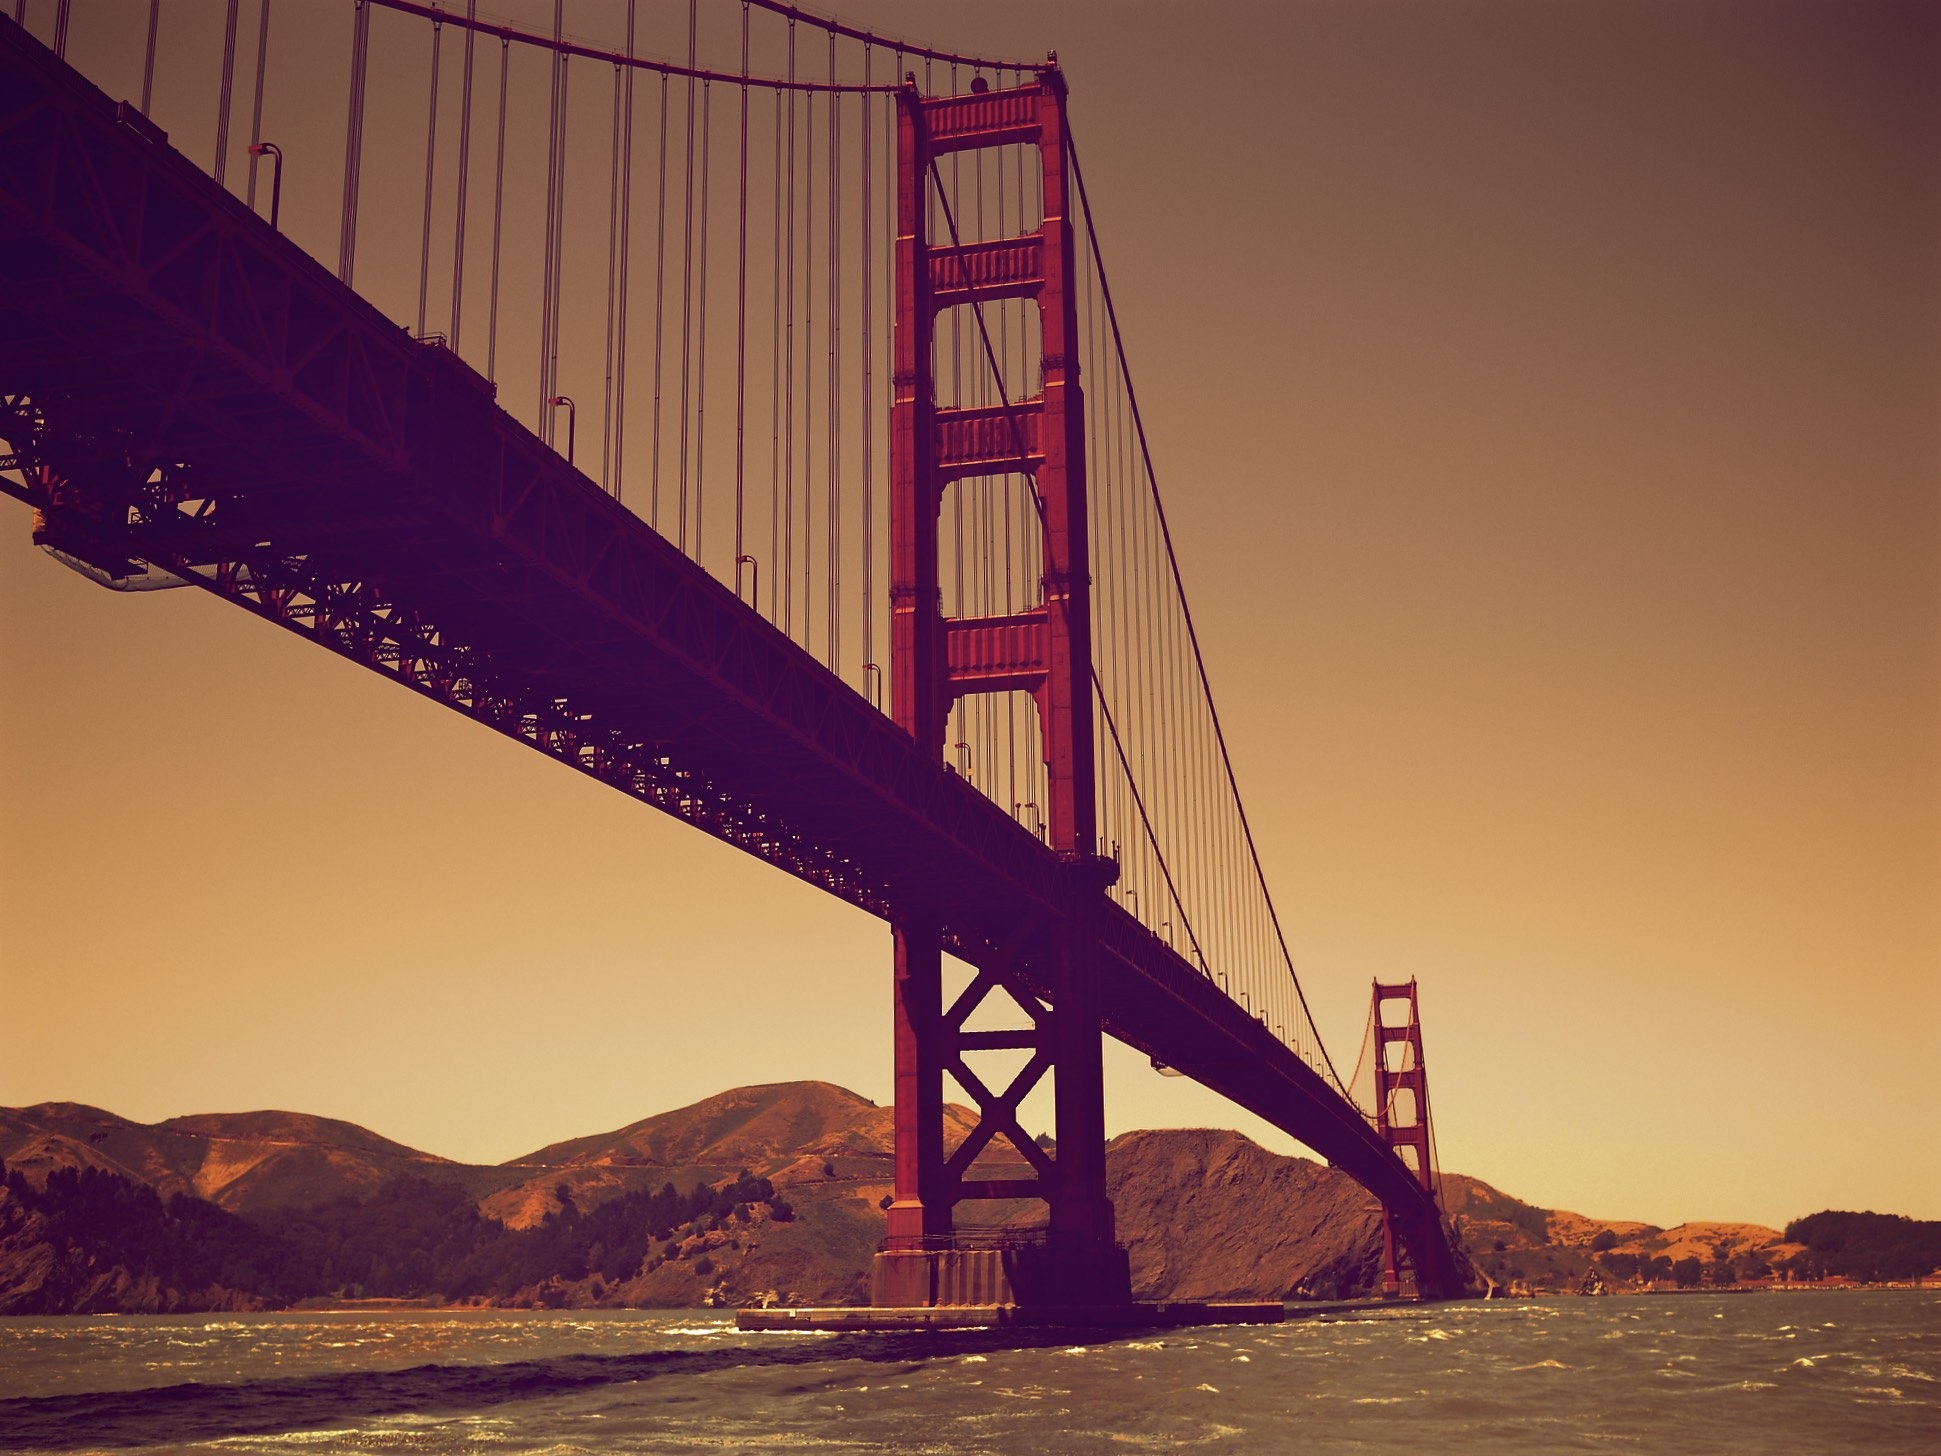
water, architecture, structure, sky, sunset, bridge, hill, travel, san francisco, dusk, evening, golden, red, usa, america, bay, landmark, gate, california, san, famous, francisco